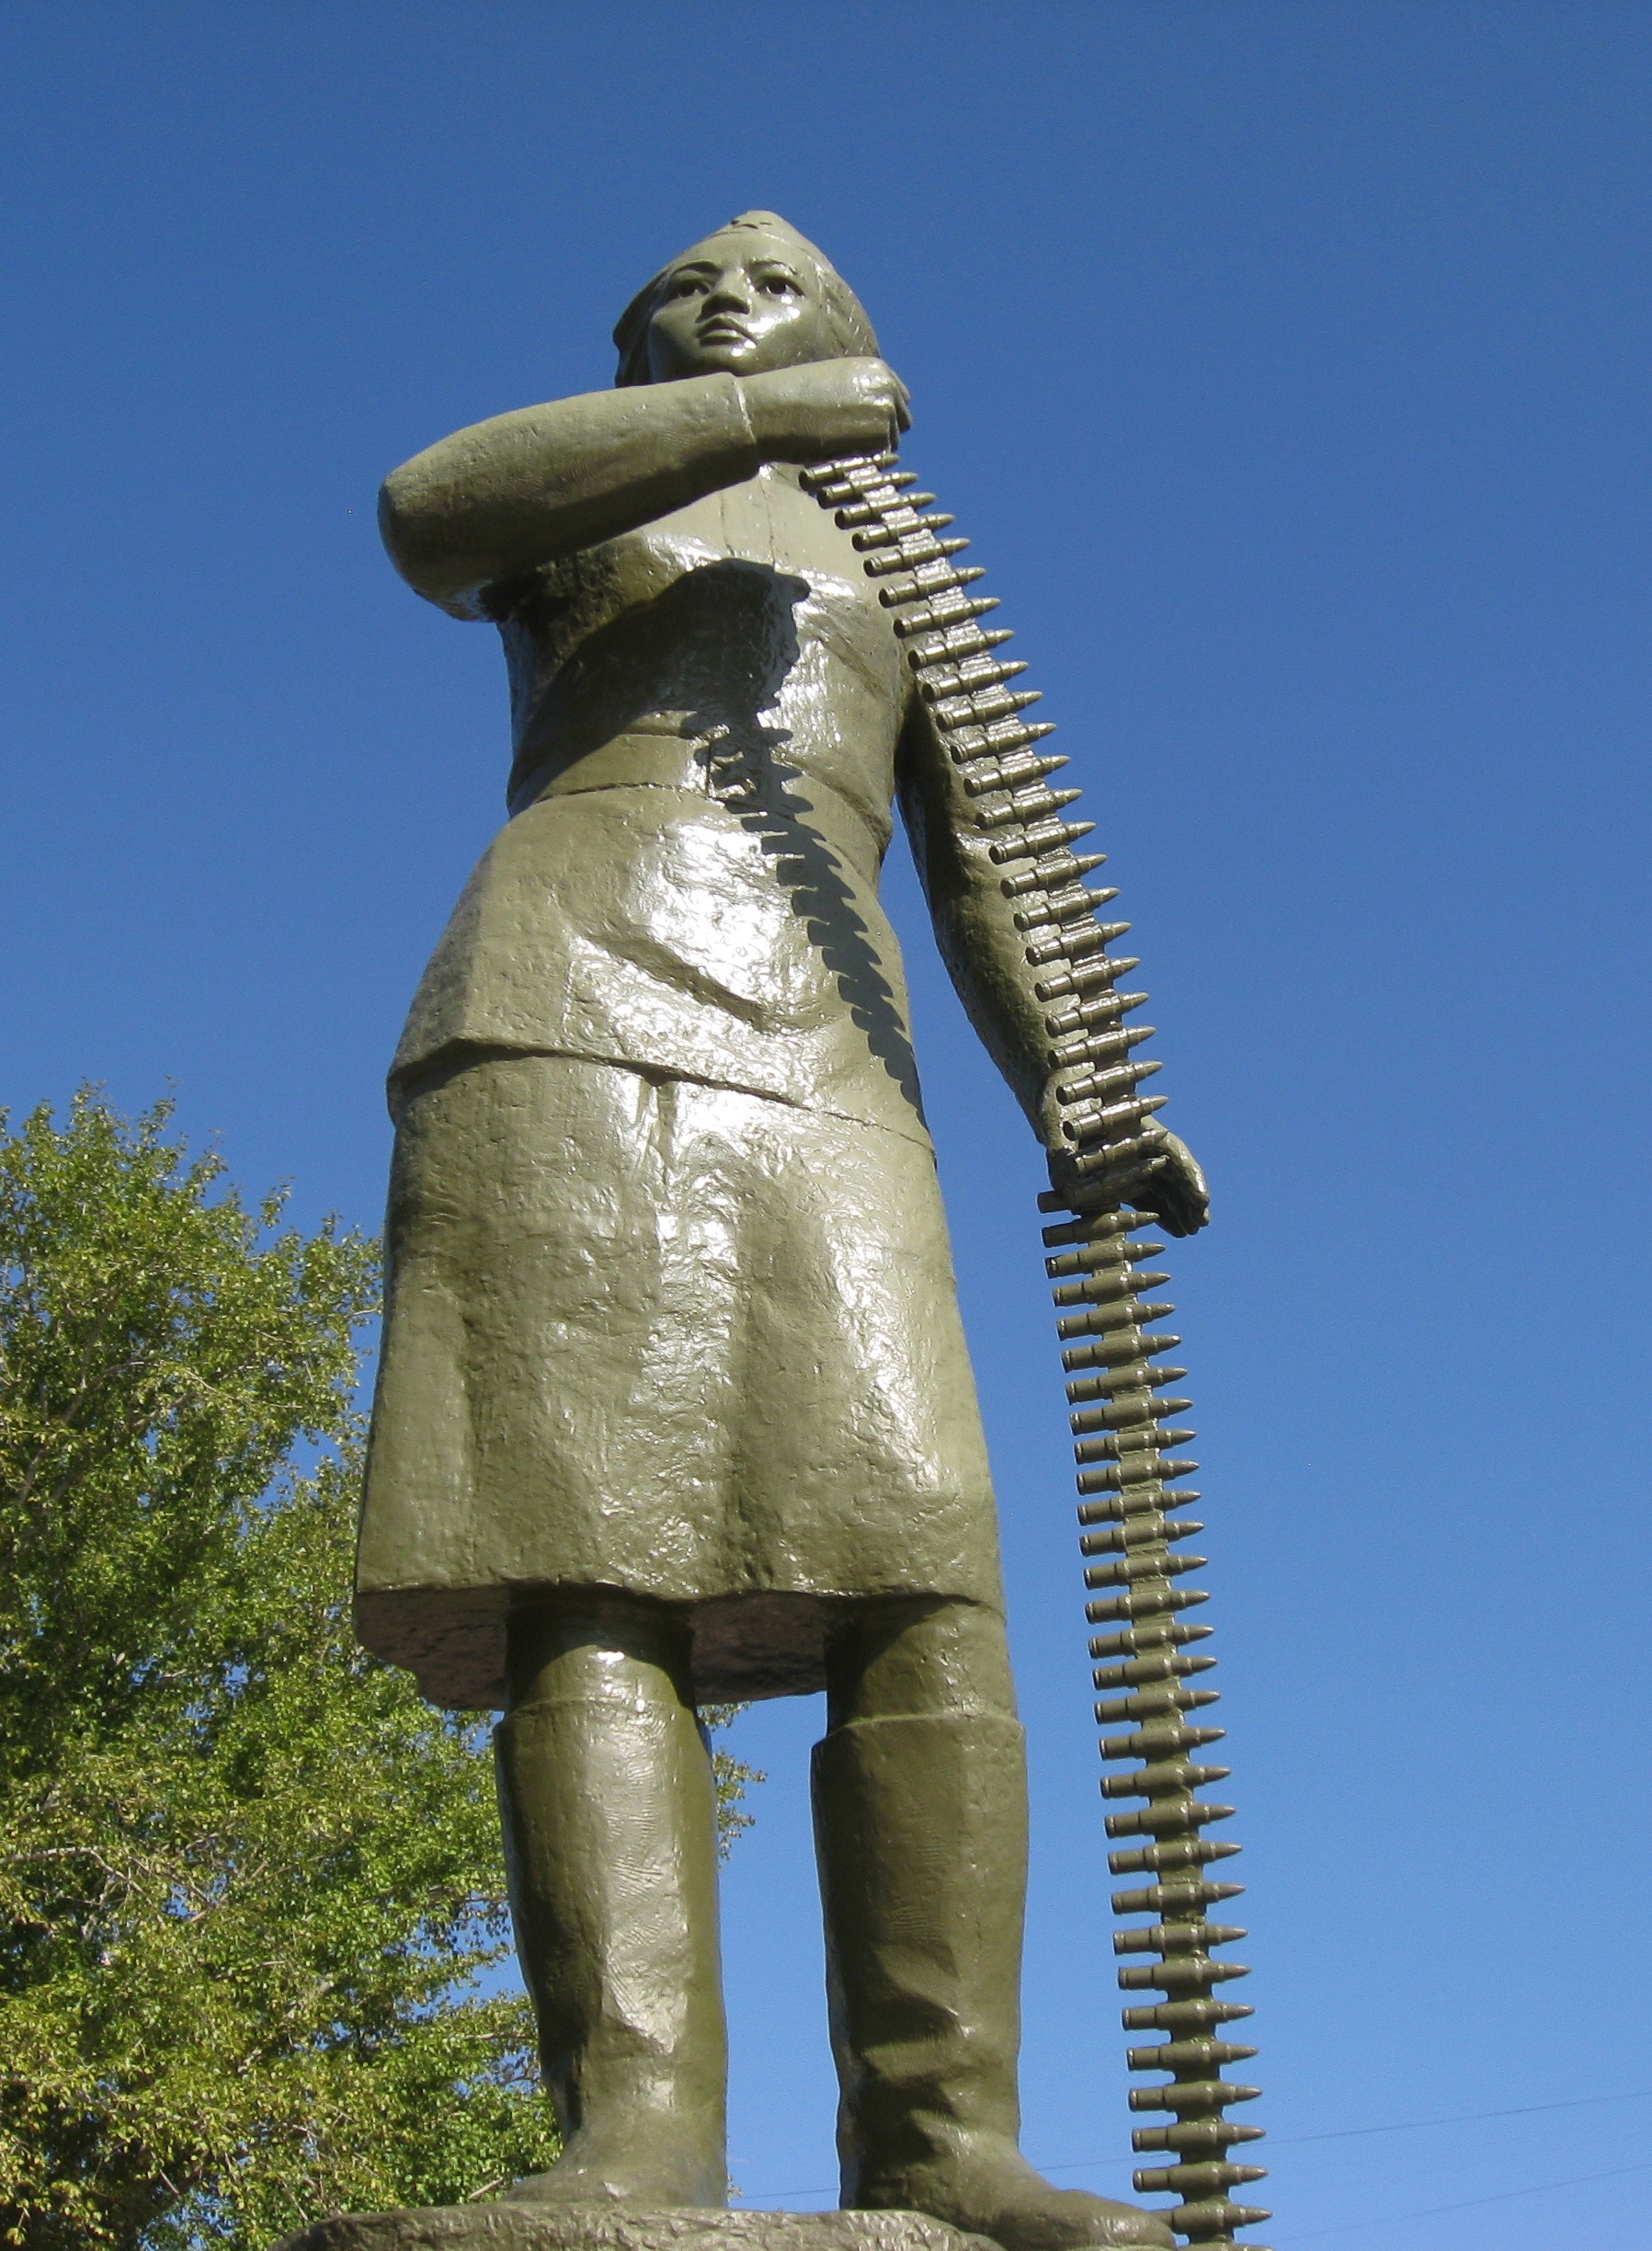
monument, statue, army, artwork, sculpture, art, temple, ammunition, kazakhstan, ancient history, uralsk